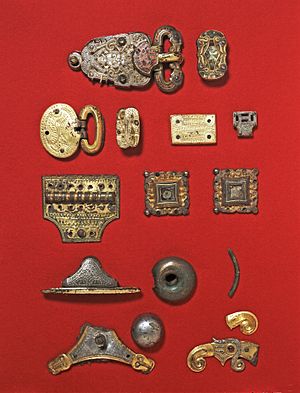
Åkerfundet
Dele fra åkerfundet.
Åkerfundet er et norsk grav- eller offerfund fra Åker gård i Hamar i Hedmark. Fundet blev gjort under dyrkning på en bakketop nord for gården mellem 1862 og 1912. Der blev fundet 15 genstander. I 1992 blev der ved arkæologiske undersøgelser fundet 60 nye genstande fra samme fund. Genstandene er dateret til ca. 575 e.Kr.: germansk jernalder: